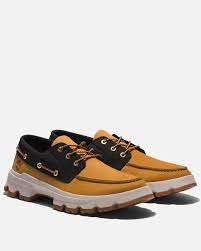
Label: Boat